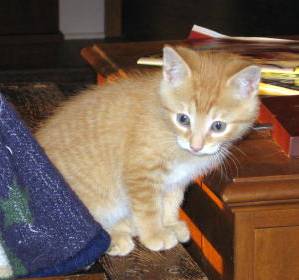
Label: cat